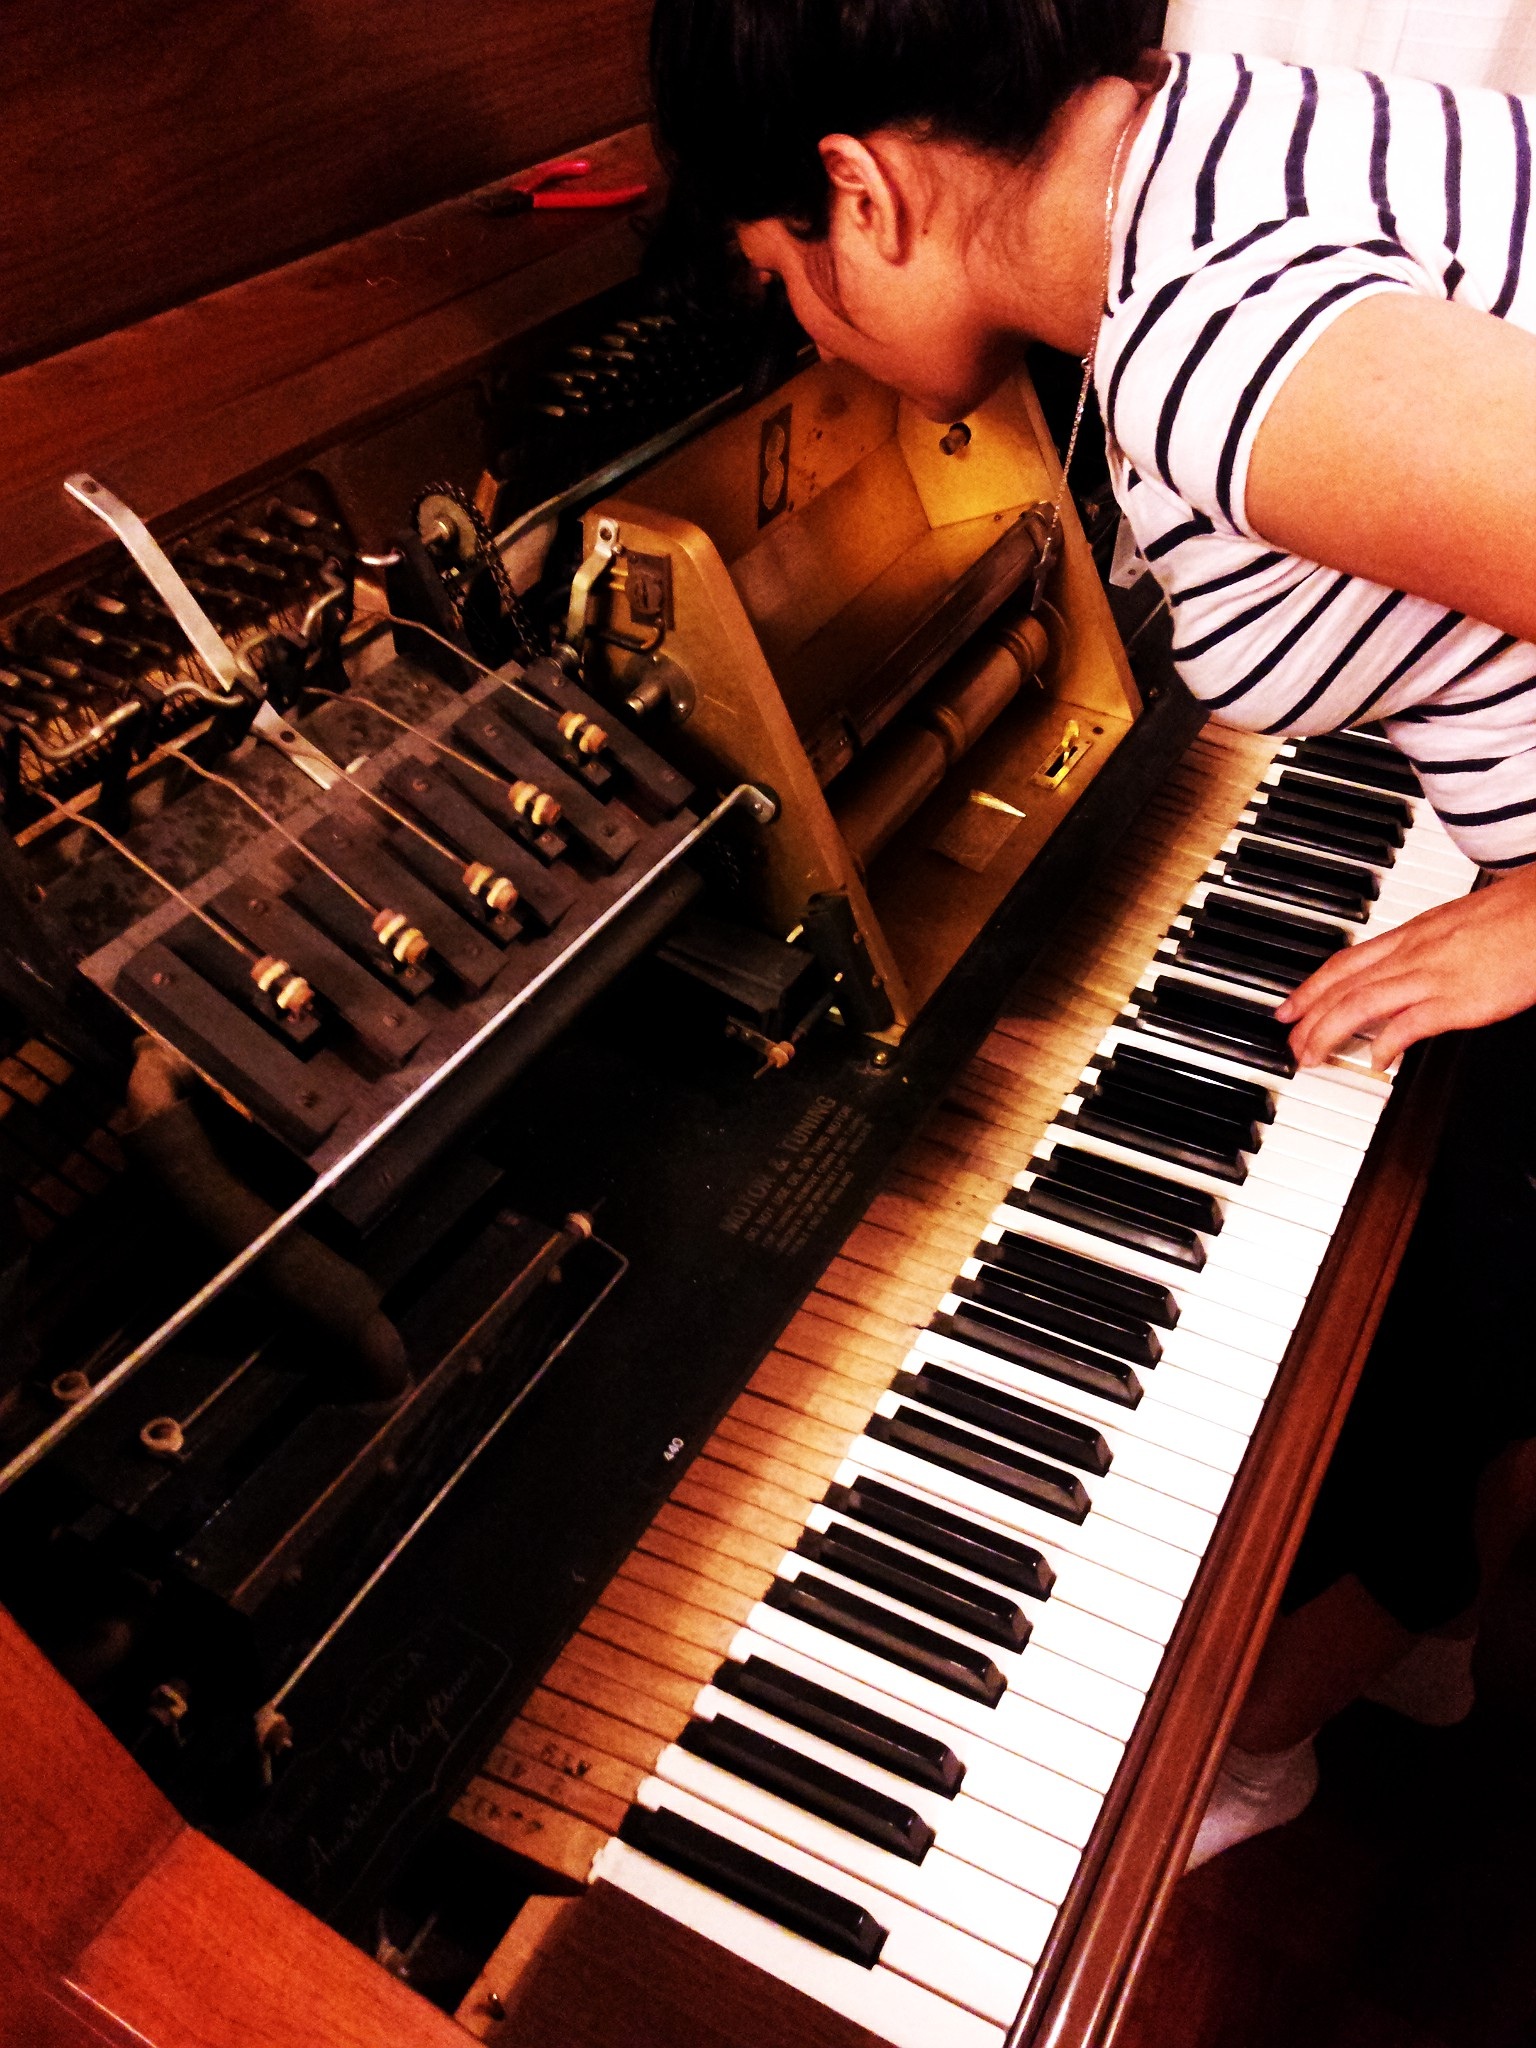
music, keyboard, technology, vintage, antique, old, instrument, piano, musician, musical instrument, keys, classic, pianist, classical music, string instrument, musical keyboard, electronic instrument, player piano, keyboard player, pianola, duo art